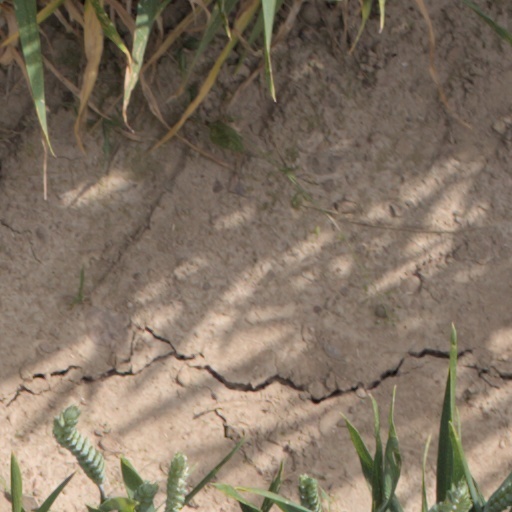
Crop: wheat